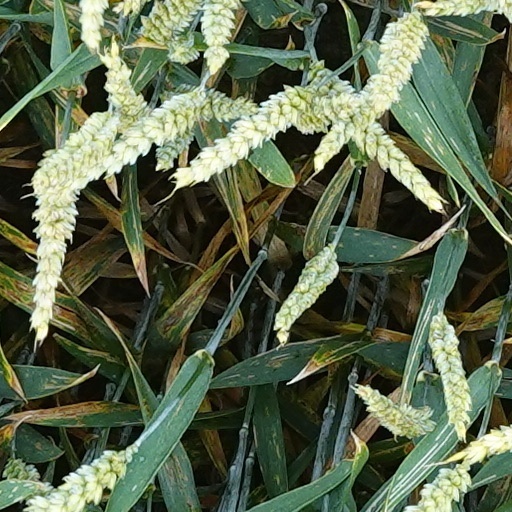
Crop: wheat